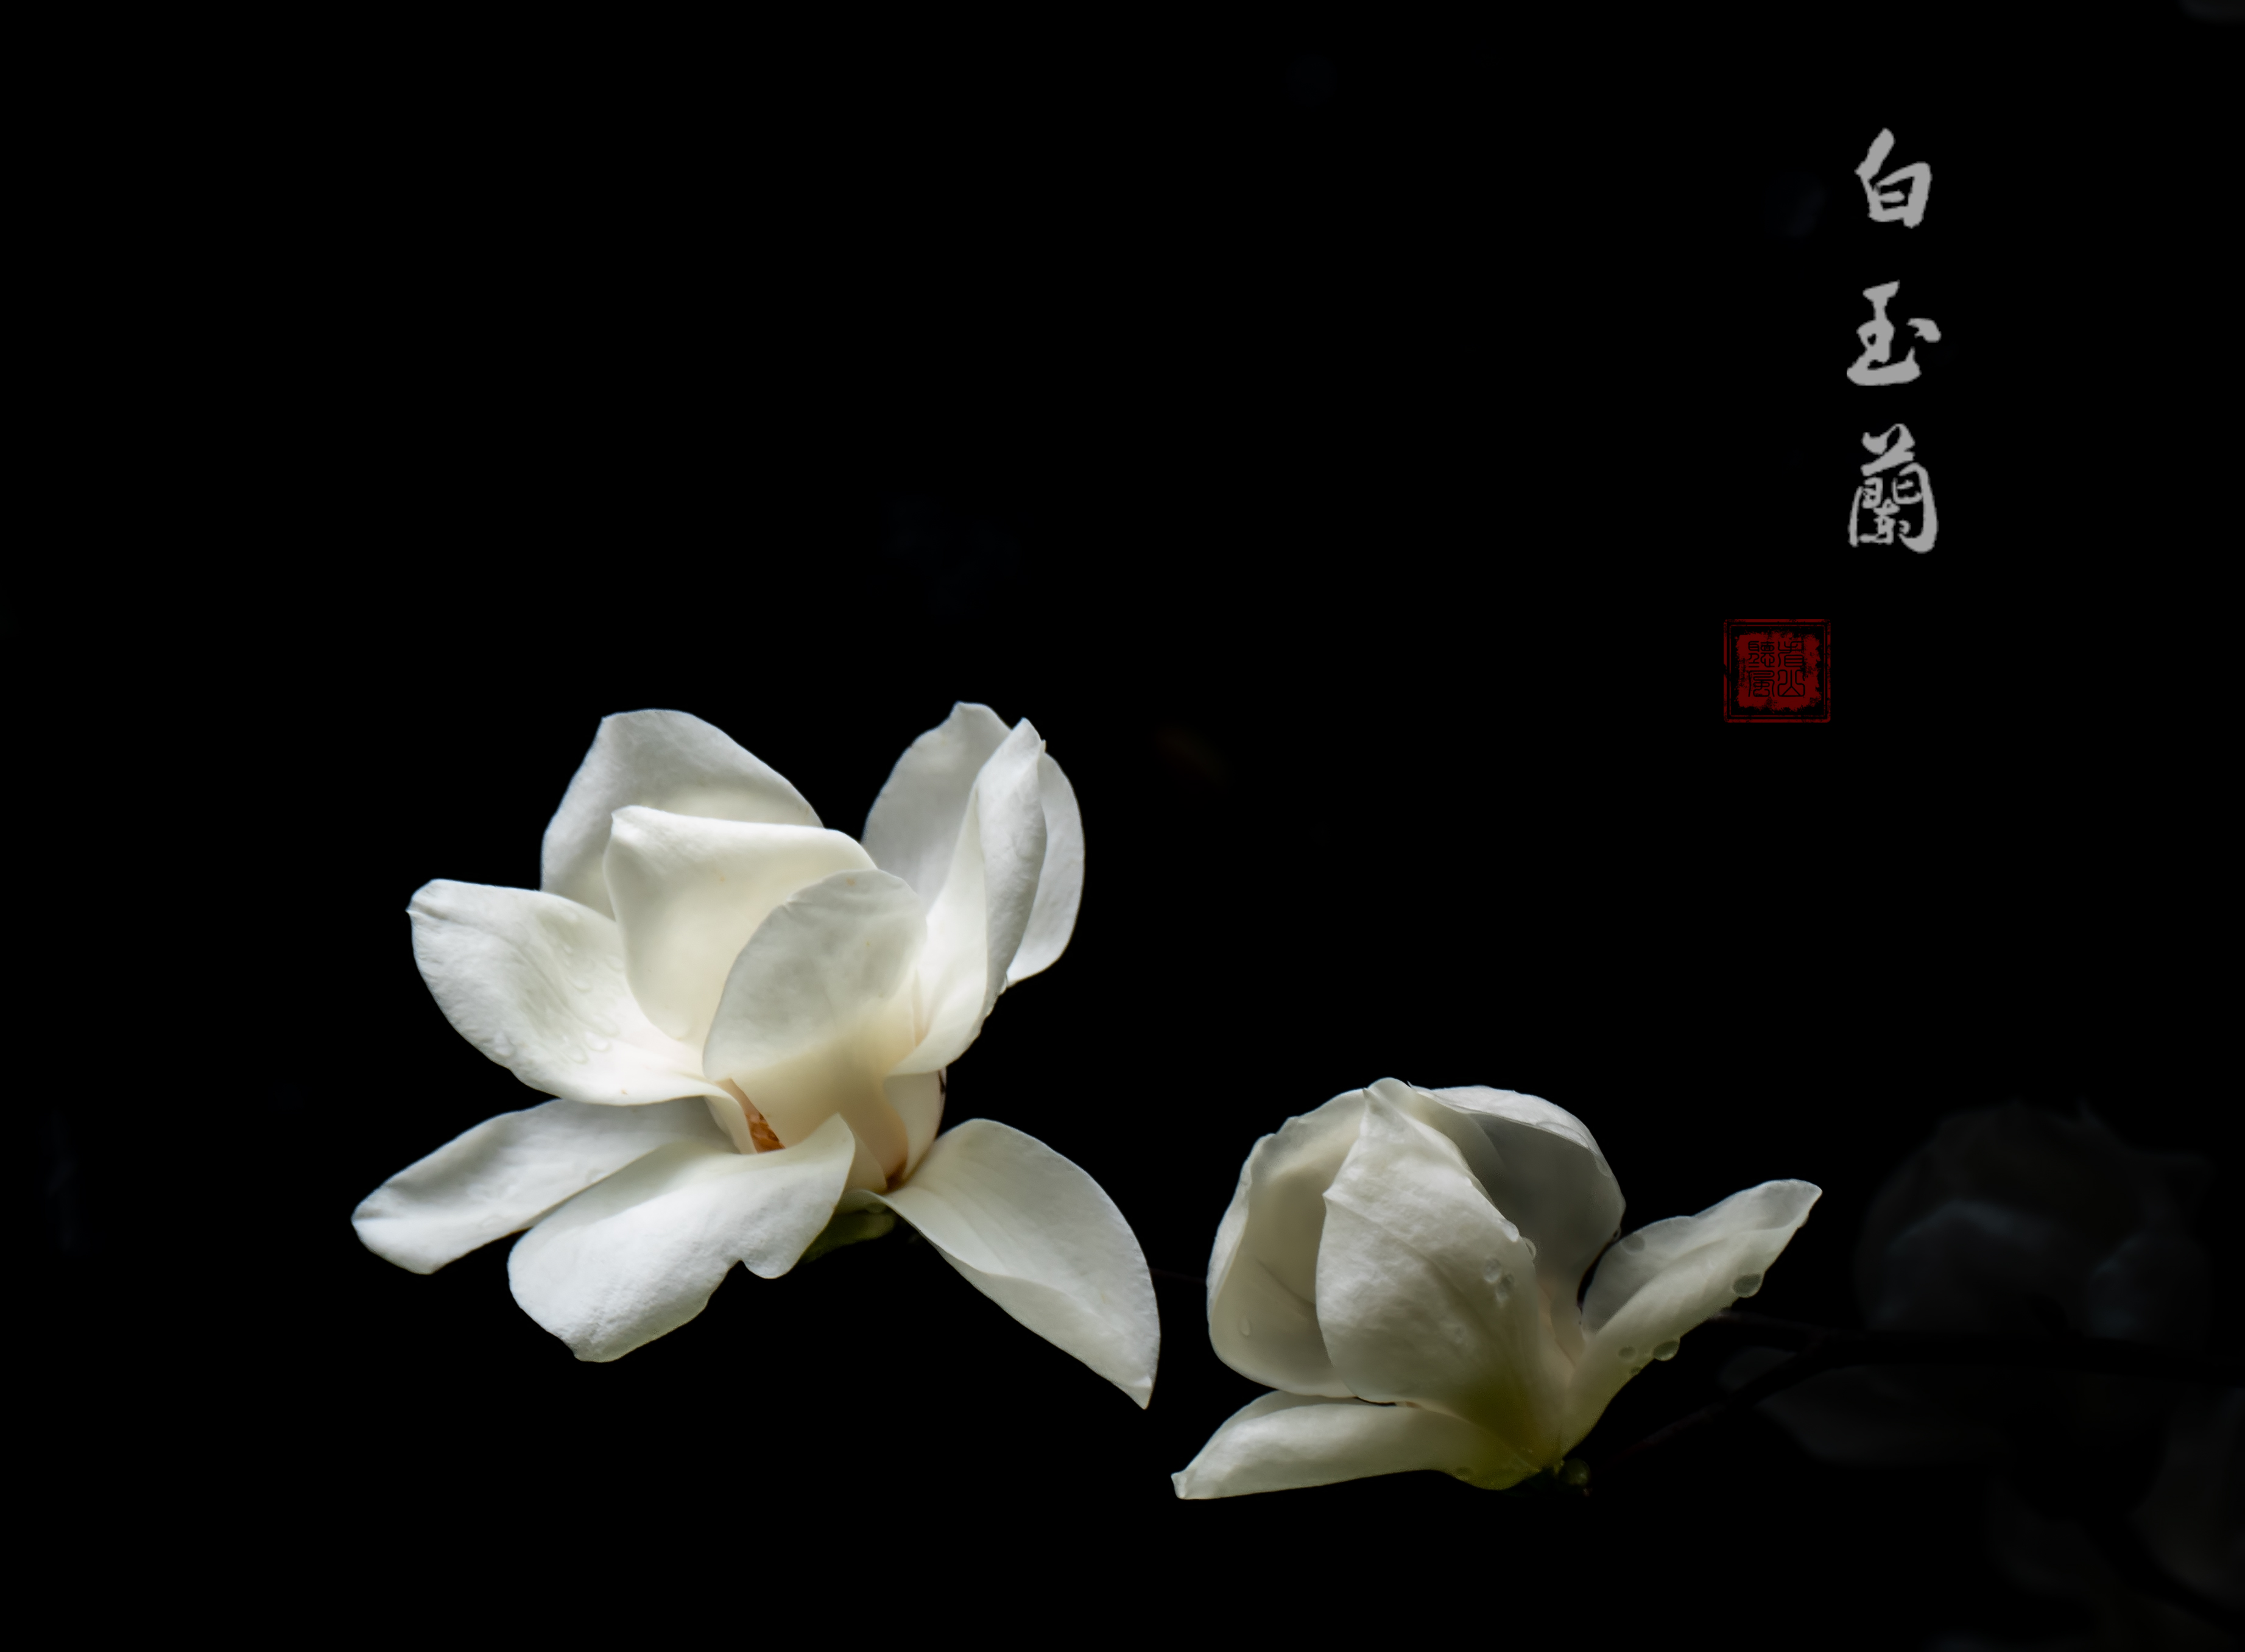
flower, plant, petal, terrestrial plant, herbaceous plant, Pedicel, blossom, flowering plant, cut flowers, rose family, darkness, art, still life photography, macro photography, rose order, paper, plant stem, bud, still life, monochrome photography, lily family, artificial flower, moth orchid, orchid